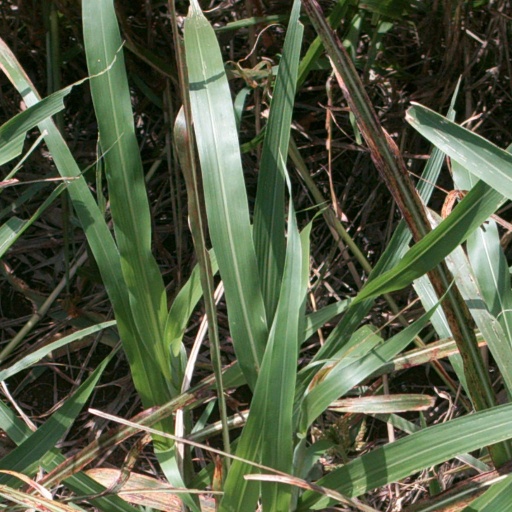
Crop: sorghum